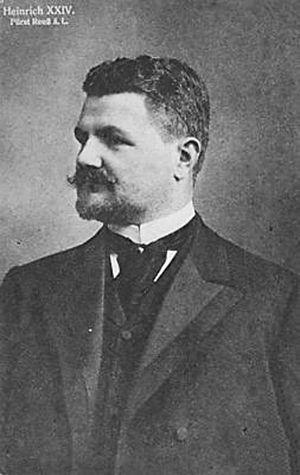
Henri XXIV Reuss-Greiz, né le 20 mars 1878 à Greiz et mort le 13 octobre 1927 dans la même ville, est le dernier souverain de la principauté de Reuss branche aînée.